Wannes Van Tricht

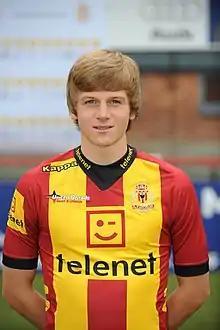
Wannes Van Tricht in 2012.

Wannes Van Tricht (born 13 November 1993) is a Belgian footballer who currently plays for FC Lebbeke.